Music of Cuba

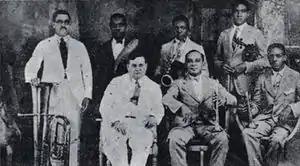
Jazz Band Sagua, 1920s

One of the most salient characteristics of the rural rumbitas was its own form, very similar to the African typical song structure. In this case, the entire piece was based on a single musical fragment or phrase of short duration that was repeated, with some variations, time and time again, often alternating with a choir. This style was called "montuno" (literally "from the countryside") due to its rural origin.